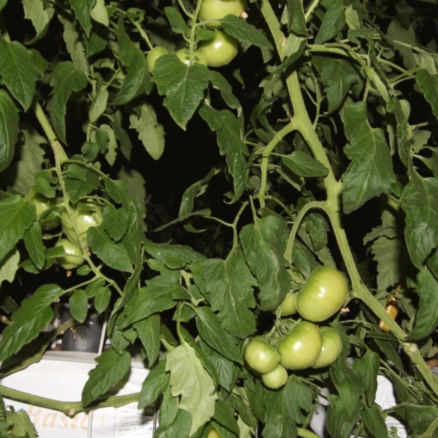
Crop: tomato